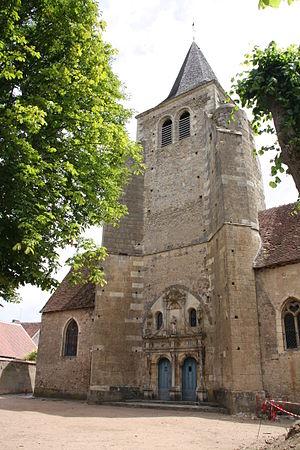
Église Saint-Étienne à Ainay-le-Château, France.
L'église d'Ainay-le-Château est dédiée à Saint-Étienne.
Cet article recense une partie des monuments historiques de l'Allier, en France.
Cet article recense les monuments historiques français classés en 1913.